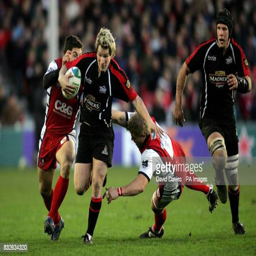
man gets through the tackle of athlete and american football player during the match